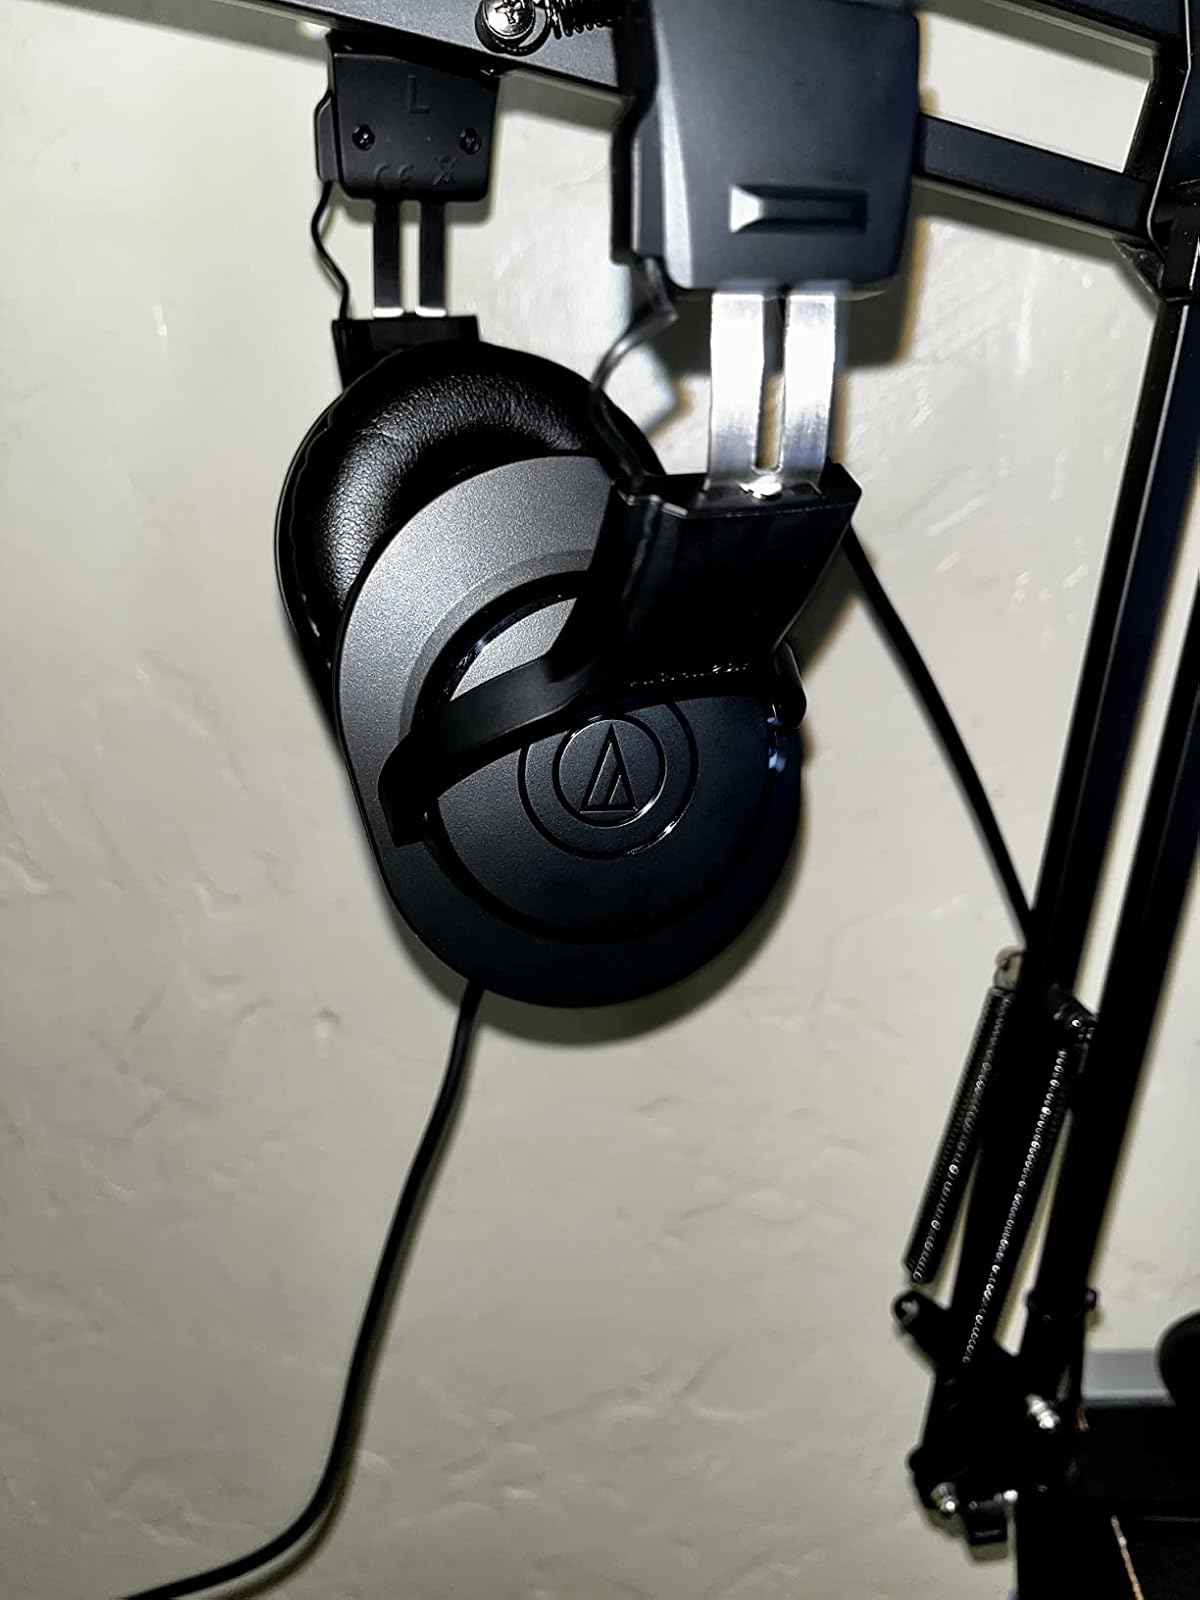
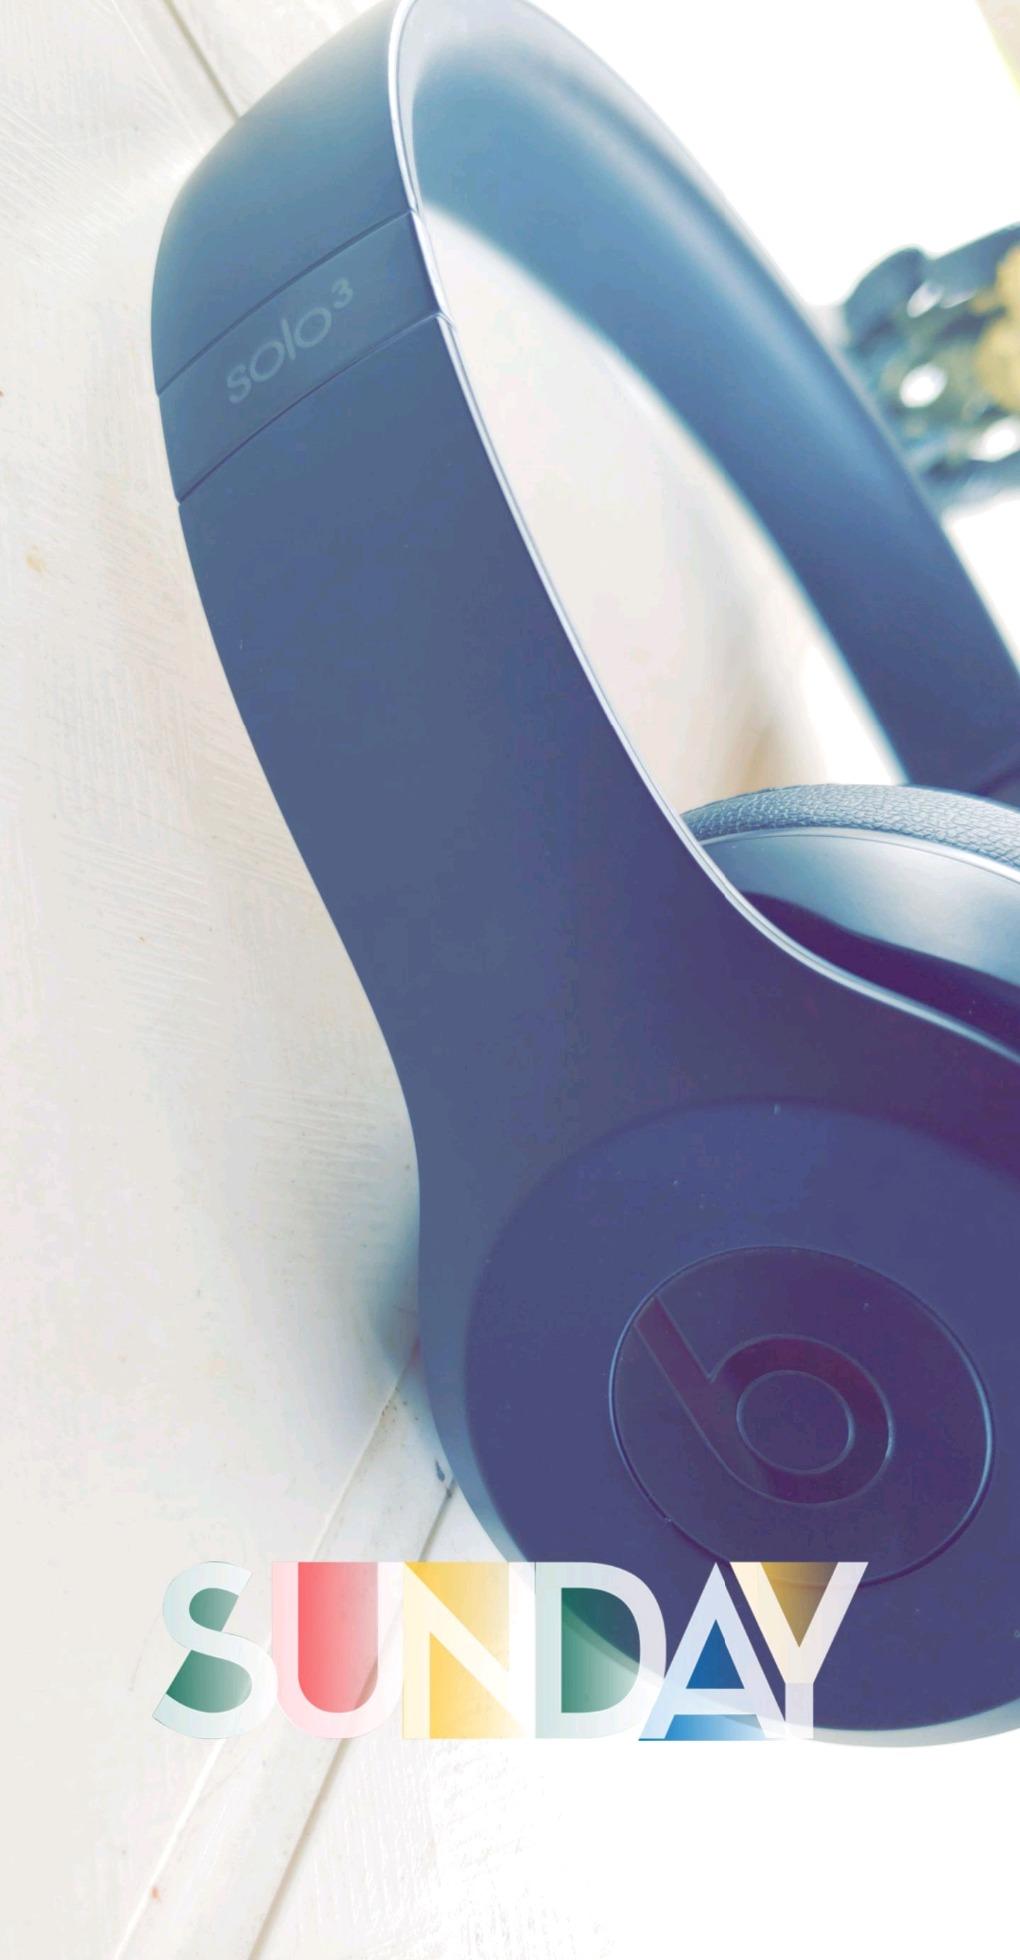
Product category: headphones
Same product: no